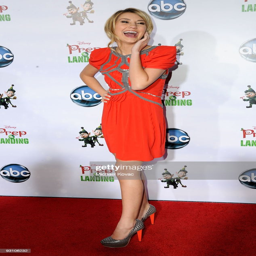
actor attends the los angeles premiere .